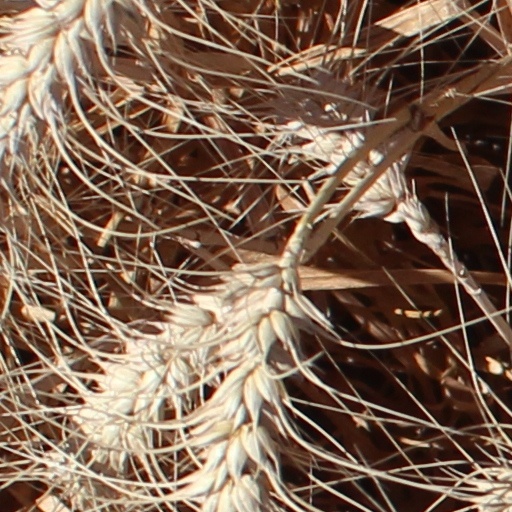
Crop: wheat